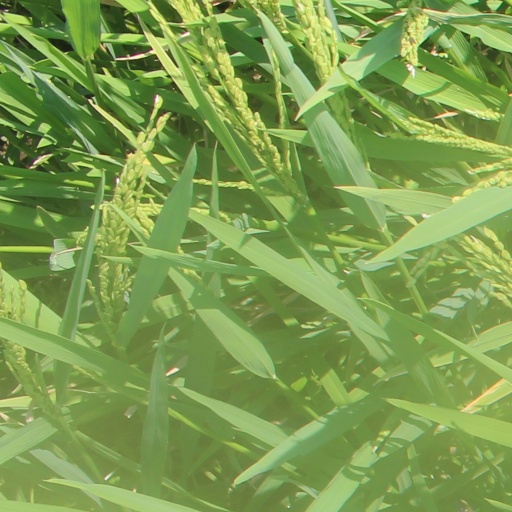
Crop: rice